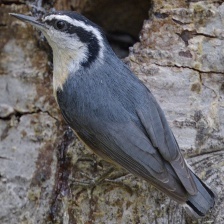
Species: CRESTED NUTHATCH
Scientific name: SITTA CAROLINENSIS